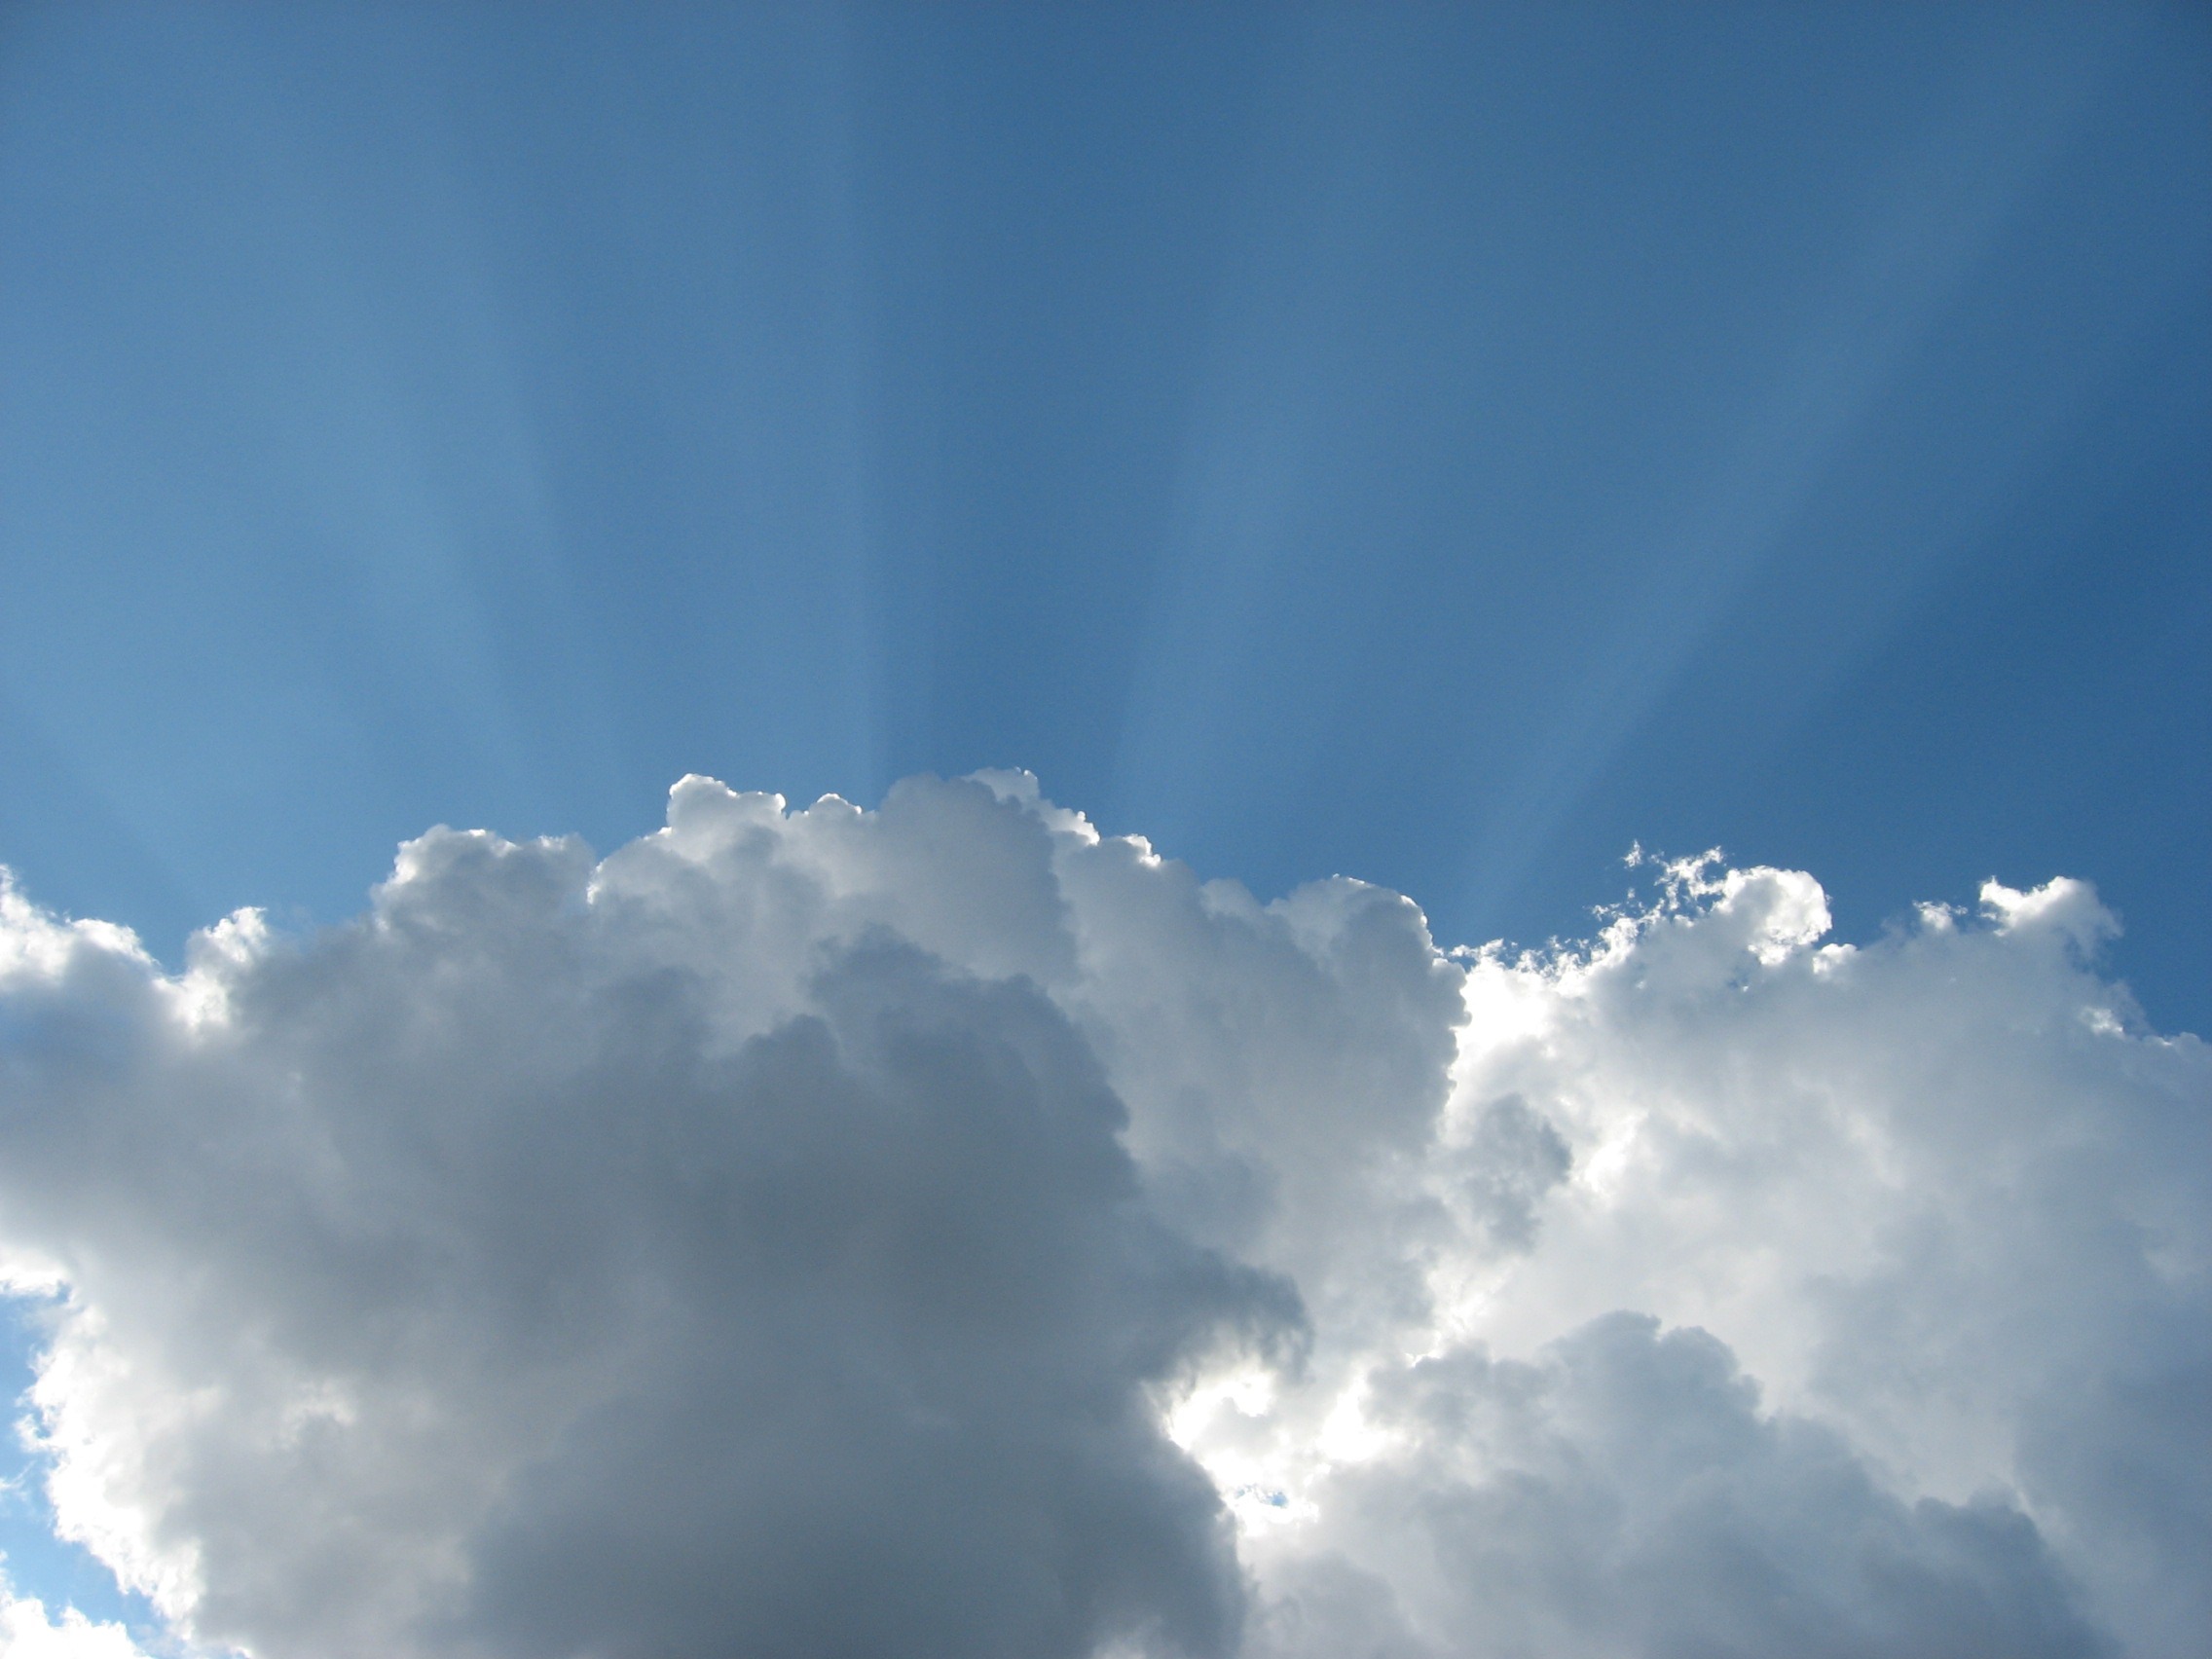
glowing, cloud, sky, white, sunlight, air, atmosphere, daytime, environment, high, fluffy, scenic, cumulus, blue, cloudscape, sunny, skies, lights, clouds, bright, rays, shiny, shining, shines, meteorological phenomenon, glows, atmosphere of earth